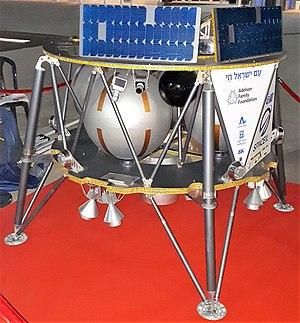
Beresheet, ou Bereshit en français, est une petite sonde spatiale développée par une équipe d'ingénieurs et techniciens israéliens réunis au sein de la société israélienne SpaceIL créée pour tenter de remporter le Google Lunar X Prize. Ce prix de 20 millions de dollars, visant à stimuler les initiatives privées en matière d'exploration spatiale, devait récompenser les équipes parvenant à envoyer un robot se poser sur la Lune, parcourir au moins 500 mètres et transmettre des vidéos, images et autres données vers la Terre. Aucun candidat n'ayant atteint l'objectif à la date fixée par le concours, celui-ci est annulé. Mais l'équipe israélienne décide de poursuivre son projet.